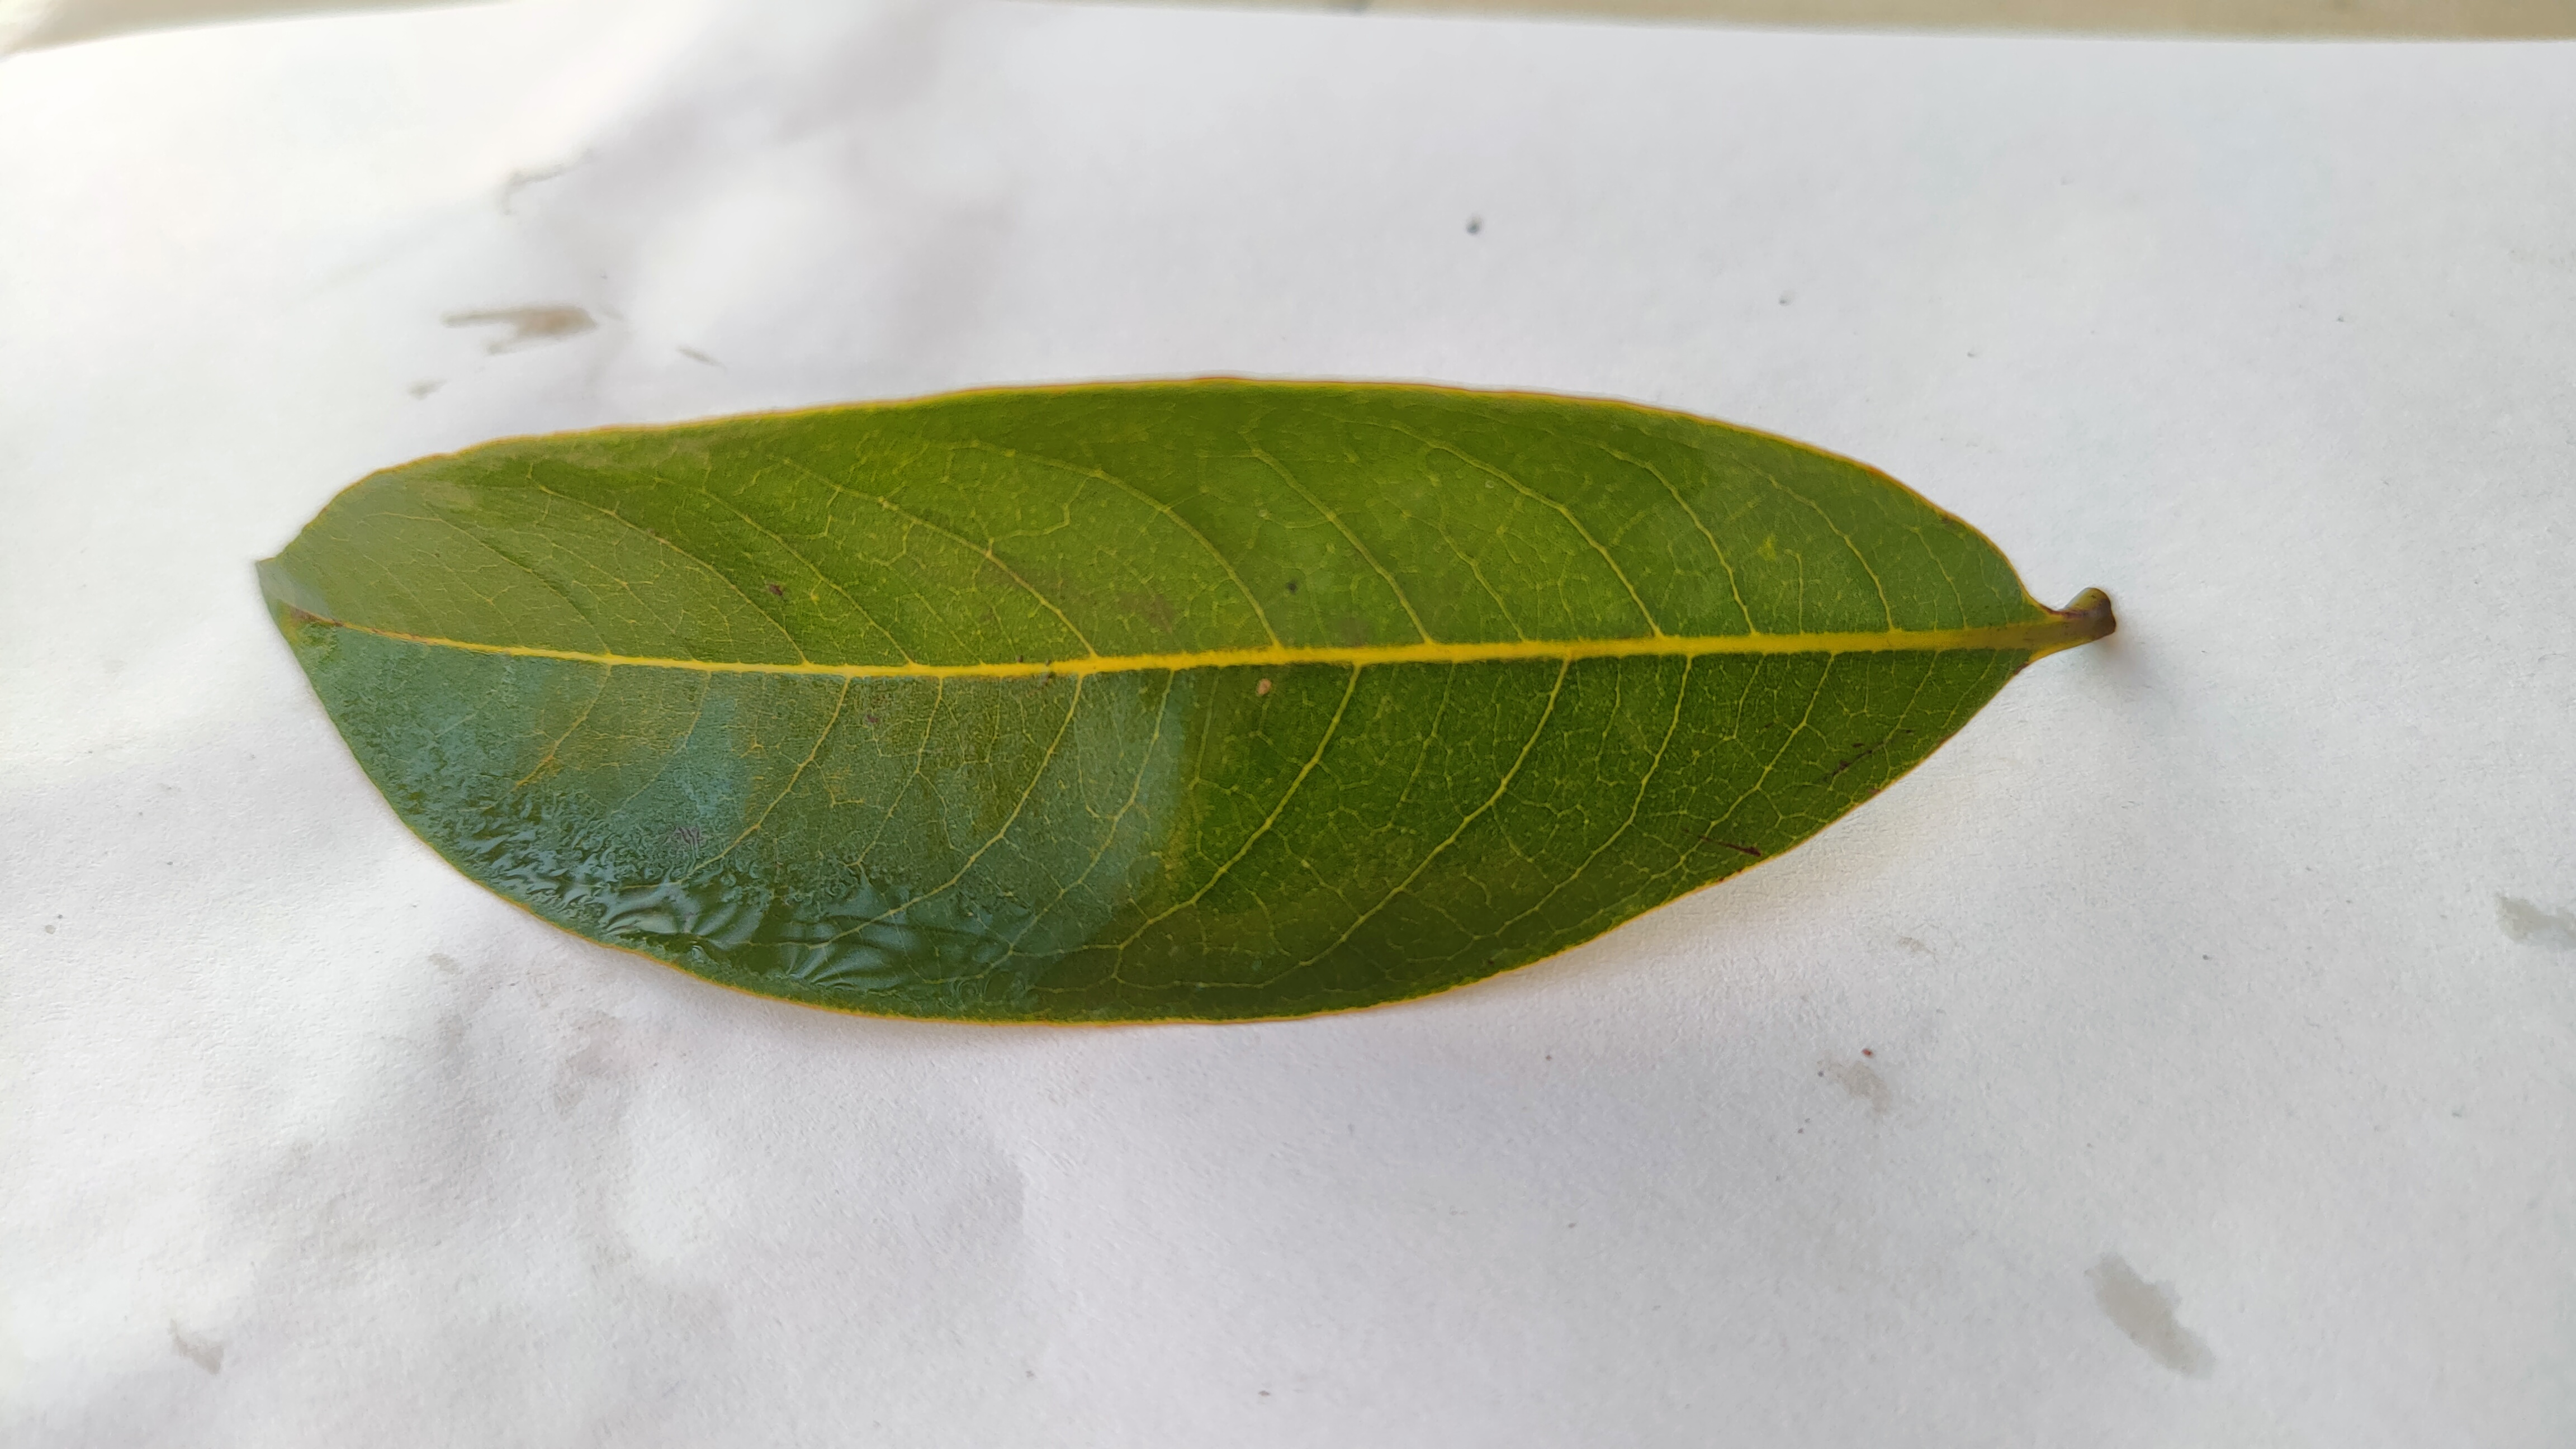
Leaf variety: Lychee